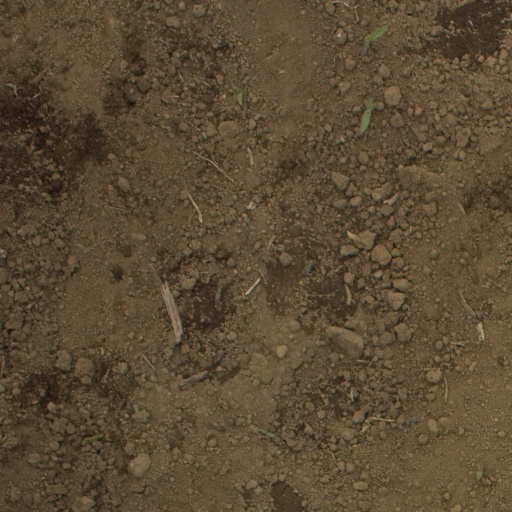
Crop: Jerusalem artichoke